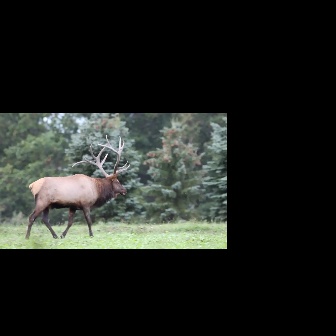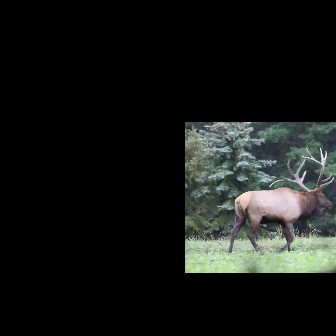
  Please identify the target specified by the bounding box [24,134,130,240] in the first image and locate it in the second image. Return the coordinates in [x_min,y_min,x_max,y_max] format.
Answer: [227,146,334,253]